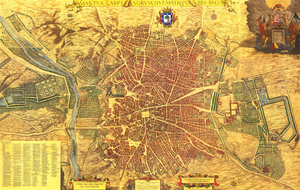
Madrid /ma.dʁid/ est la capitale et la plus grande ville d'Espagne. Située dans la partie centrale du royaume d'Espagne, elle est également la capitale et la ville la plus peuplée de la Communauté de Madrid. En tant que capitale d'État, elle abrite la plupart des institutions politiques du pays, dont la résidence royale, le siège du gouvernement et le Parlement.
Pedro Teixeira Albernaz est un cartographe portugais, au service du roi Philippe IV d'Espagne. Son plan de la ville et de la cour de Madrid constitue son œuvre la plus mieux connue.